Boston crab

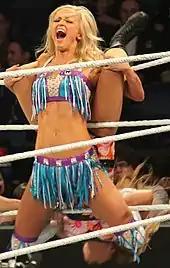
Emma applying the "Dil-Emma" (rope-hung Boston crab) on Summer Rae

Known commonly as the "Campana" (Spanish for "bell"). This Boston crab variation sees the wrestler lock the opponent in the inverted version of the hold before lifting them off the ground by their arms (while still in the hold), and rocking them back and forth, putting additional pressure on their back. E.Z. Money and Evan Golden employ this move, both calling it the "Pendulum of Pain". It is also the signature maneuver of luchadors La Máscara and Ángel de Oro.